Lethbridge Hurricanes

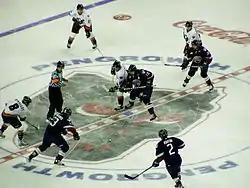
Playoff action against the Calgary Hitmen at the Saddledome.

"Note: GP = Games played, W = Wins, L = Losses, T = Ties, OTL = Overtime losses, GF = Goals for, GA = Goals against"